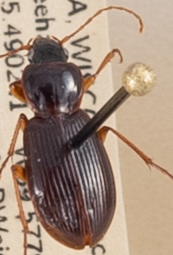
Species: Synuchus impunctatus
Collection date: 2020-07-07
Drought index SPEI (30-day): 0.998
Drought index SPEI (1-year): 1.01
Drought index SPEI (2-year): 2.09